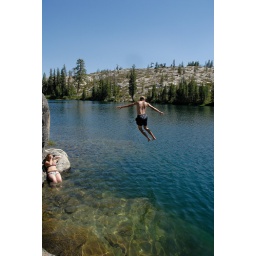
Shannon photographing Brett jumping off rock into Long Lake near Serene Lakes-04 7-29-07